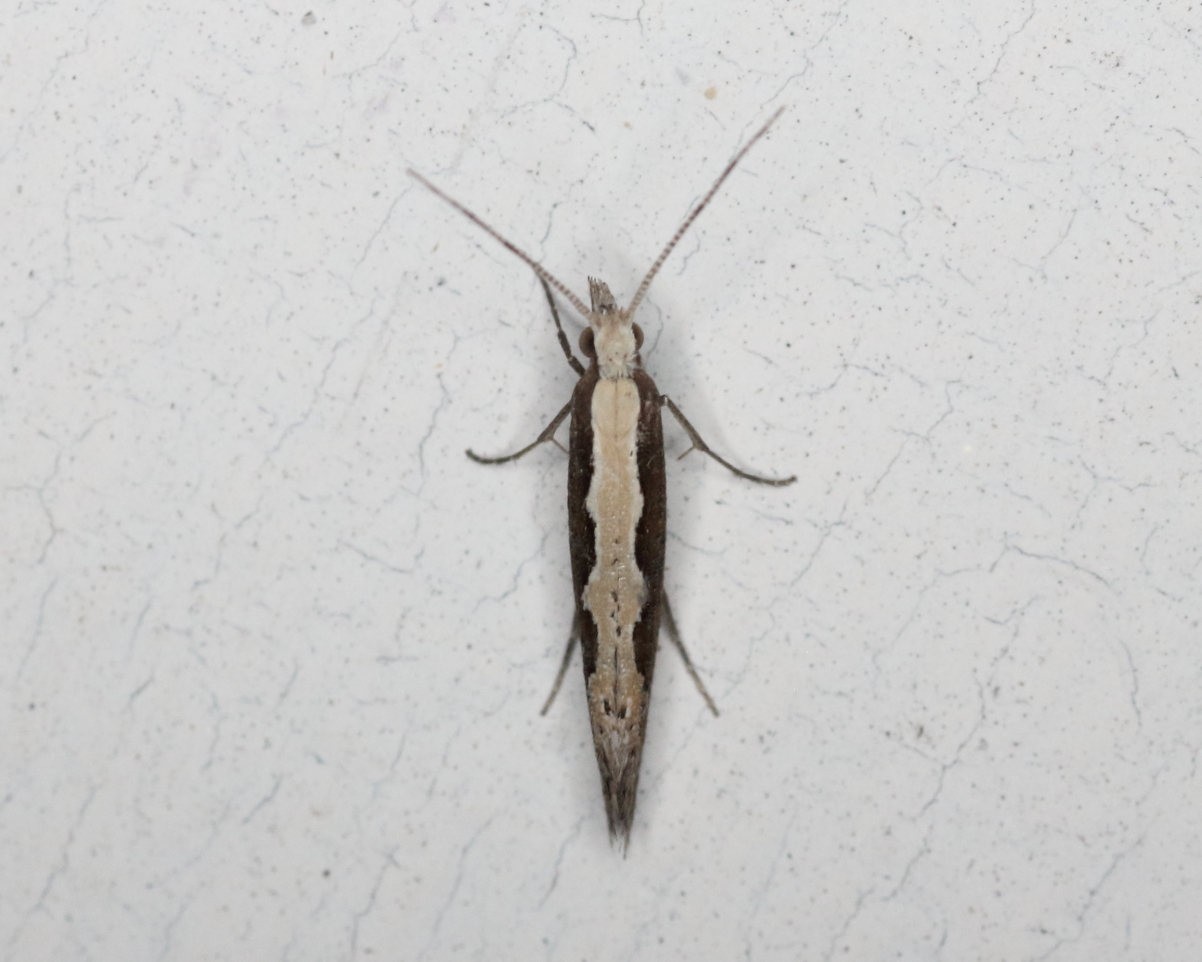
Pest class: diamondback_moth